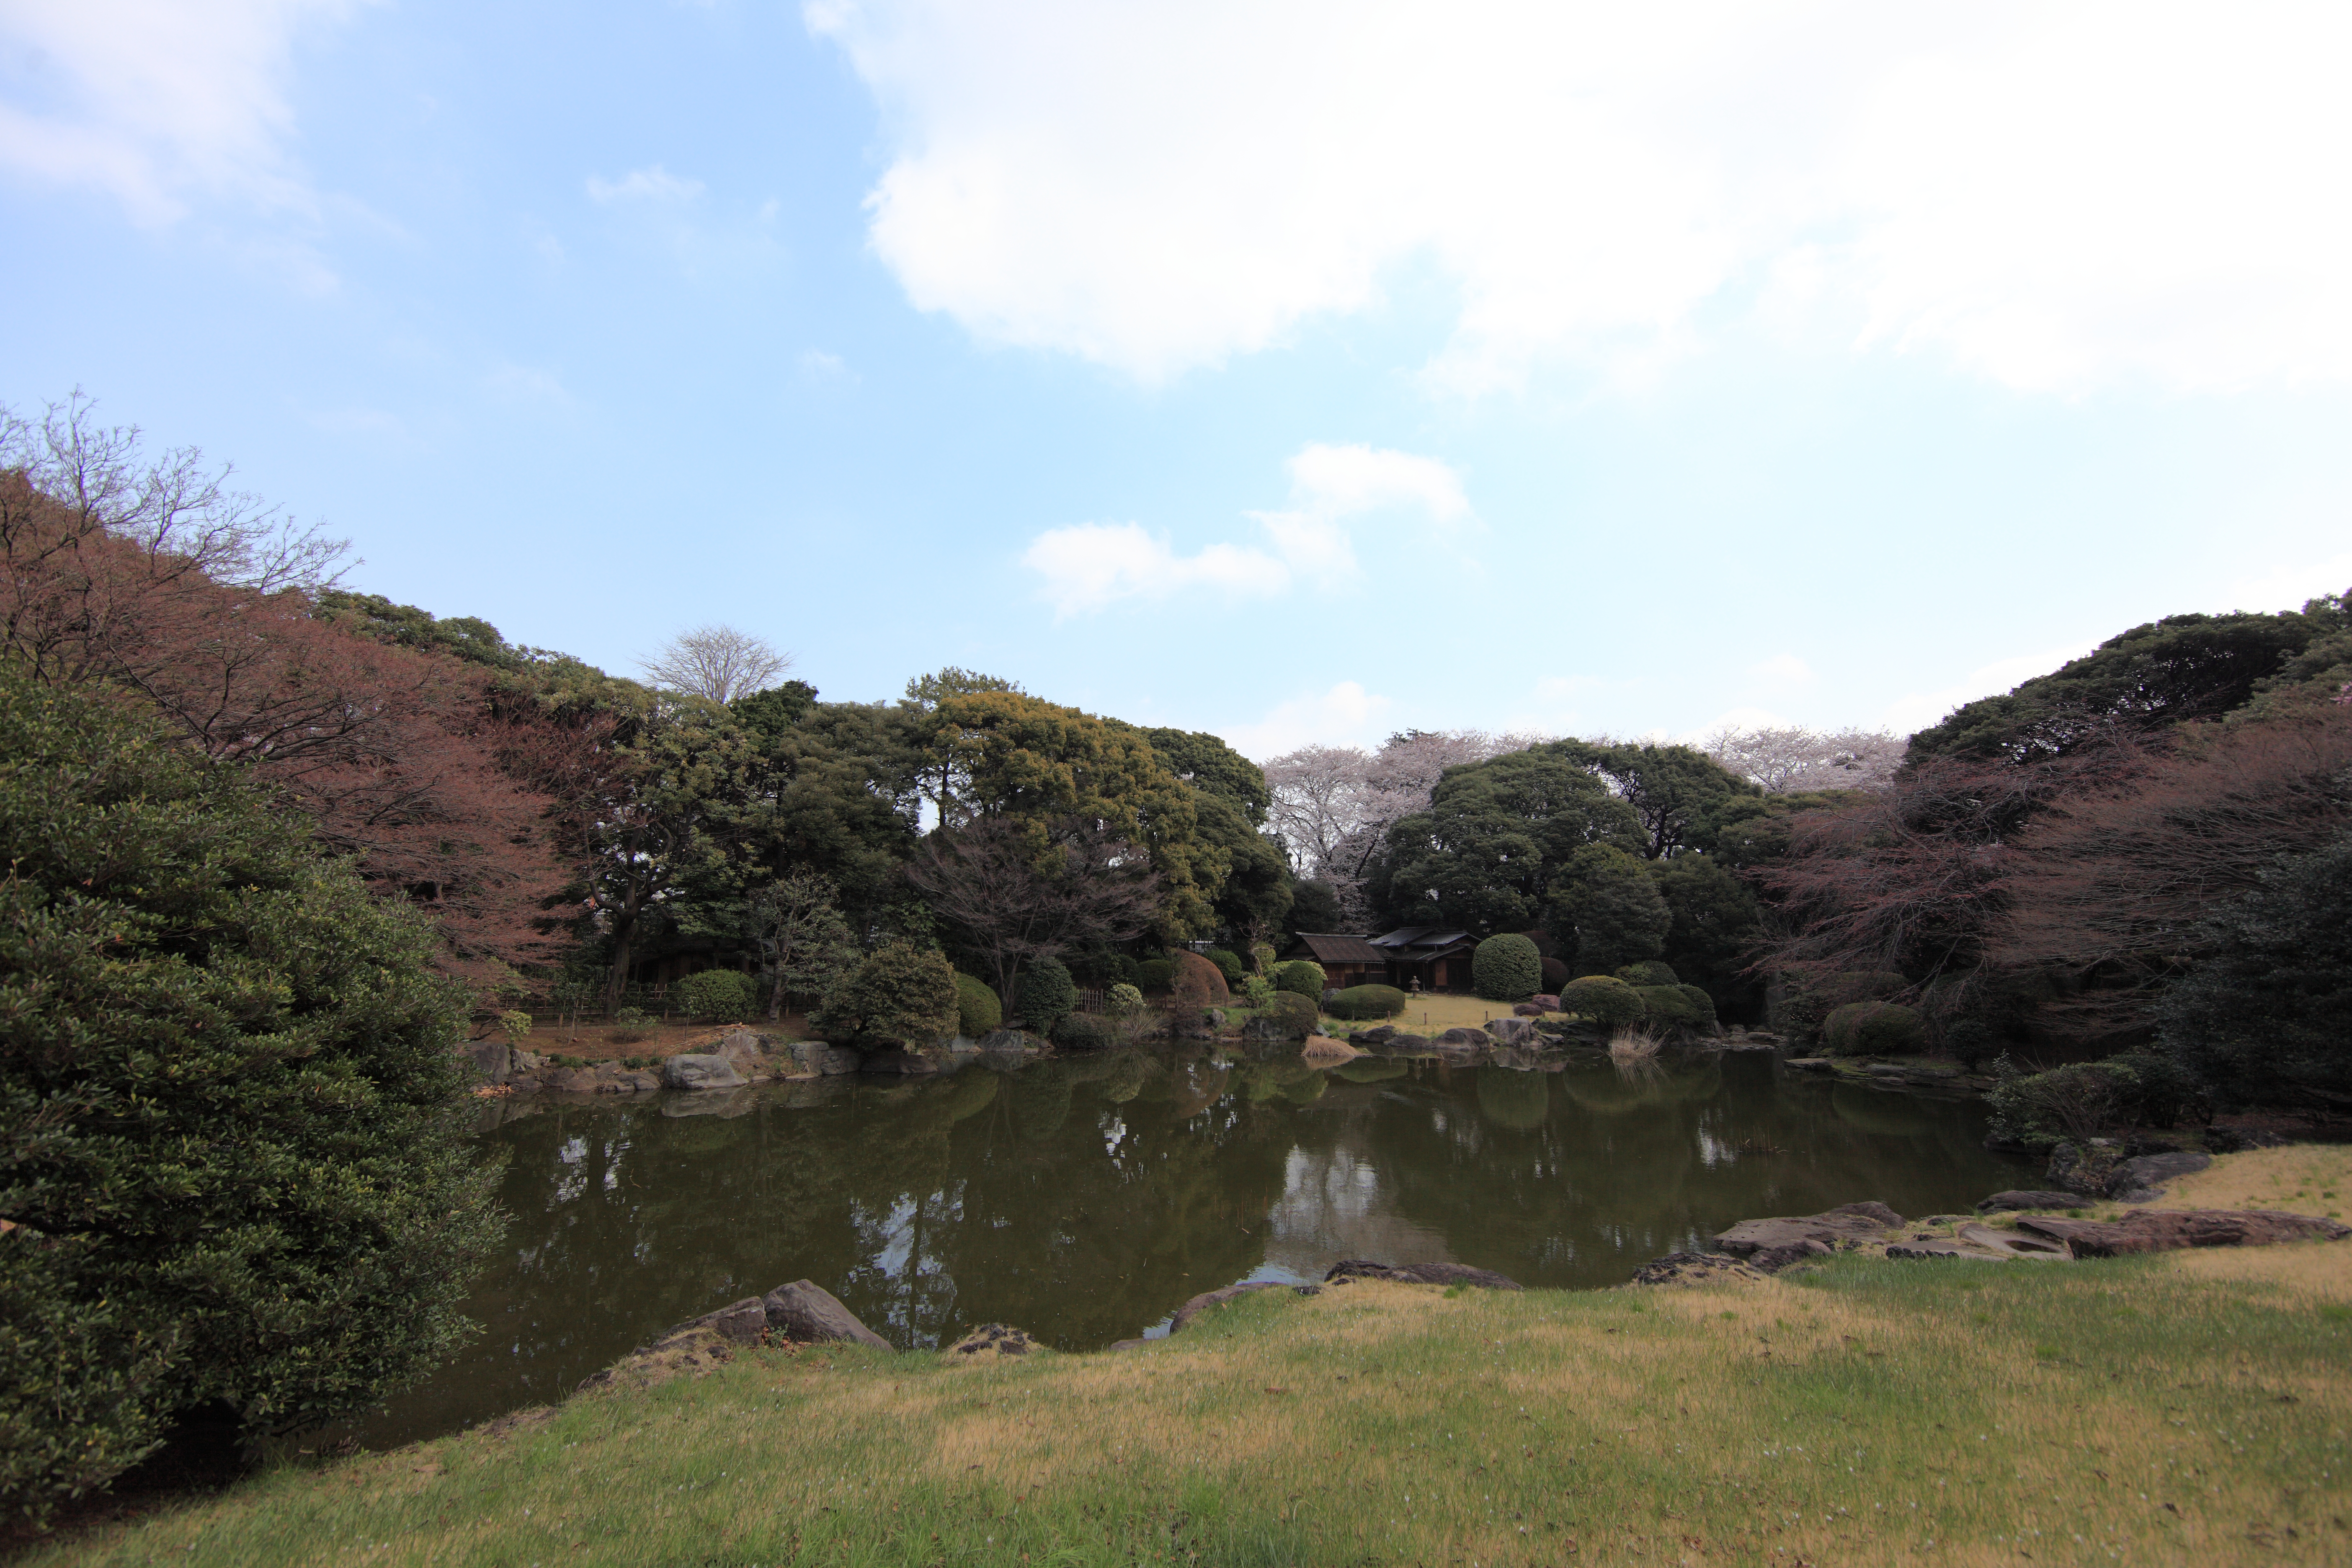
landscape, coast, tree, rock, mountain, hill, lake, river, cliff, pond, high, reservoir, garden, terrain, cool image, tokyo, japanese, 5d, style, hires, loch, markii, hi, res, resolution, tokyonationalmuseum, taitoh